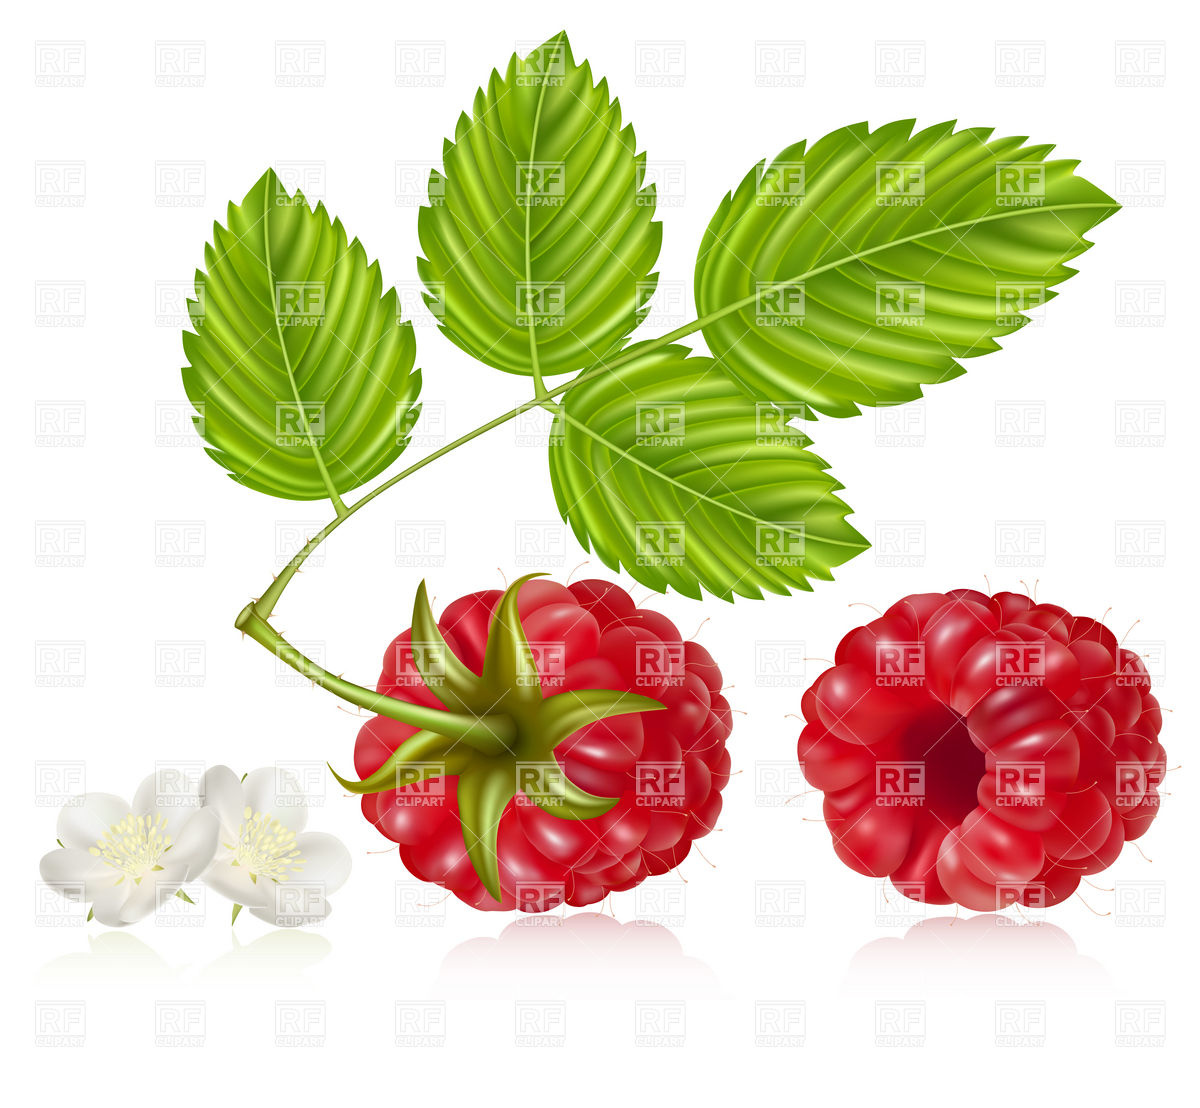
Labels: Raspberry leaf, Raspberry leaf, Raspberry leaf, Raspberry leaf